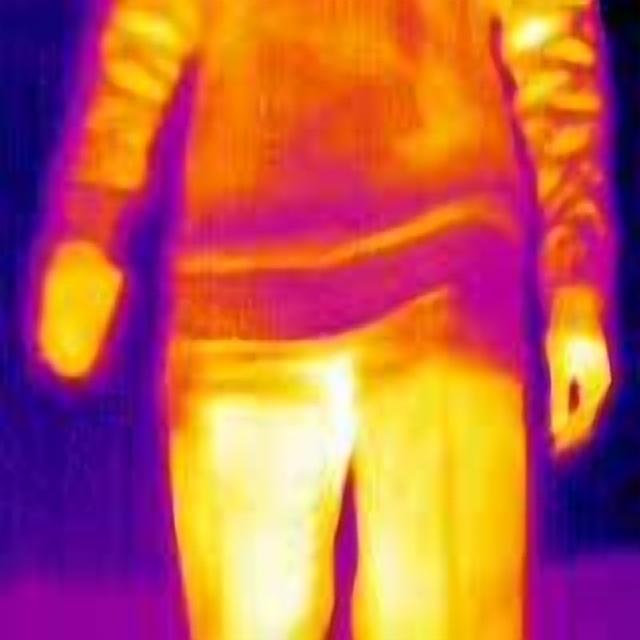
Detected objects:
label: person